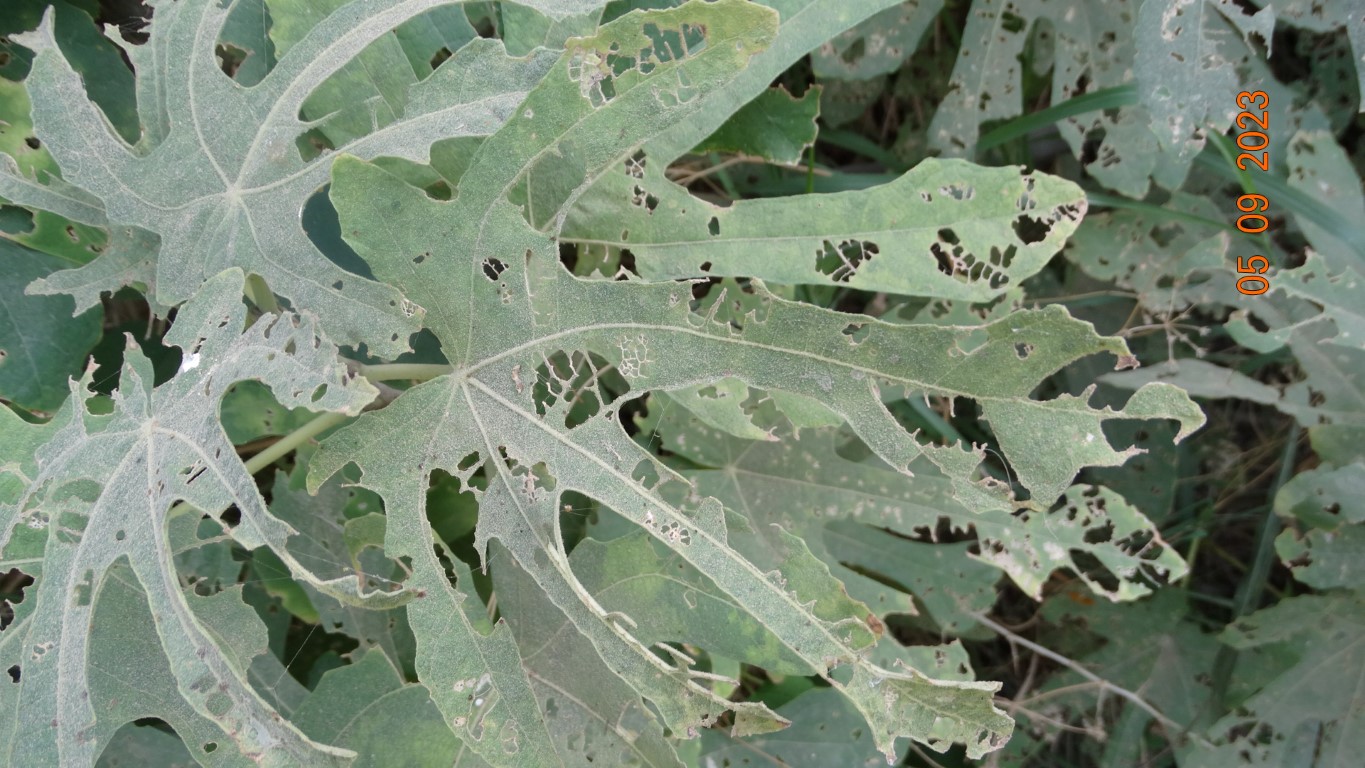
Label: infected